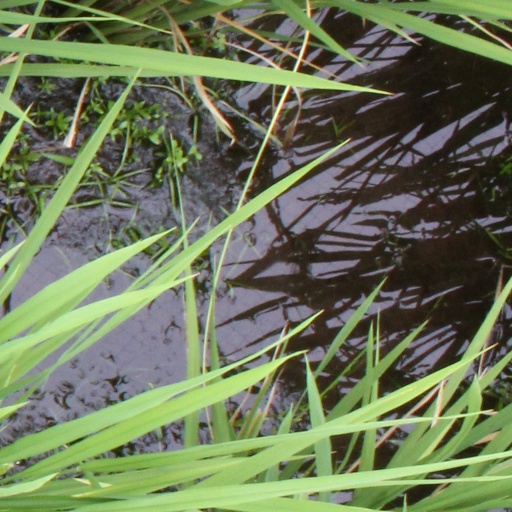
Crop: rice